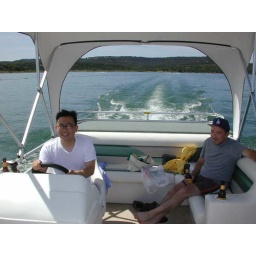
The boys in the boat